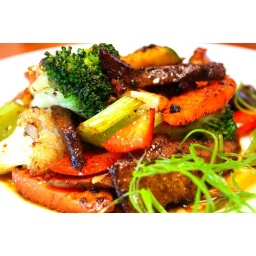
Stir fried duck breast meat in black bean sauce w mixed veges